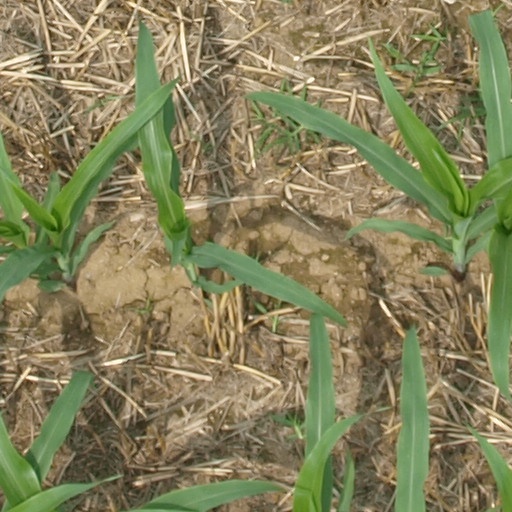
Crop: maize; corn